Stephen Fry

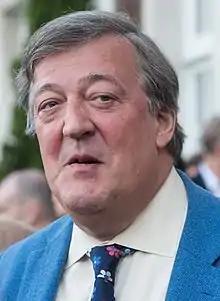
Fry in 2016

In 2012, he appeared as a guest panellist in the BBC Radio 4 comedy panel show "Wordaholics". In September 2012, he guest-starred as himself in the audio comedy drama "We Are The BBC", produced by the Wireless Theatre Company, written by Susan Casanove. At the 2012 Pride of Britain Awards shown on ITV on 30 October, Fry, along with Michael Caine, Elton John, Richard Branson and Simon Cowell, recited Rudyard Kipling's poem "If—" in tribute to the 2012 British Olympic and Paralympic athletes. In November 2012, Fry hosted a gadgets show called "Gadget Man", exploring the usefulness of various gadgets in different daily situations to improve the livelihoods of everyone.